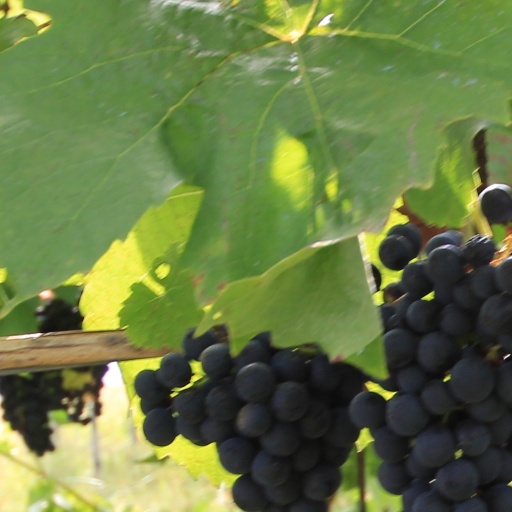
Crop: grape